Maria Entraigues

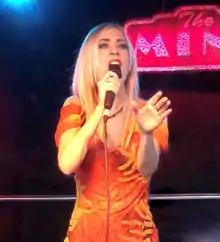
Maria Entraigues performing in December 2017

Maria Entraigues is an Argentine-American singer, composer, and actress, and is the Director of Development for the Lifespan Research Institute, having long held that role with the SENS Research Foundation before its merger into the Institute.